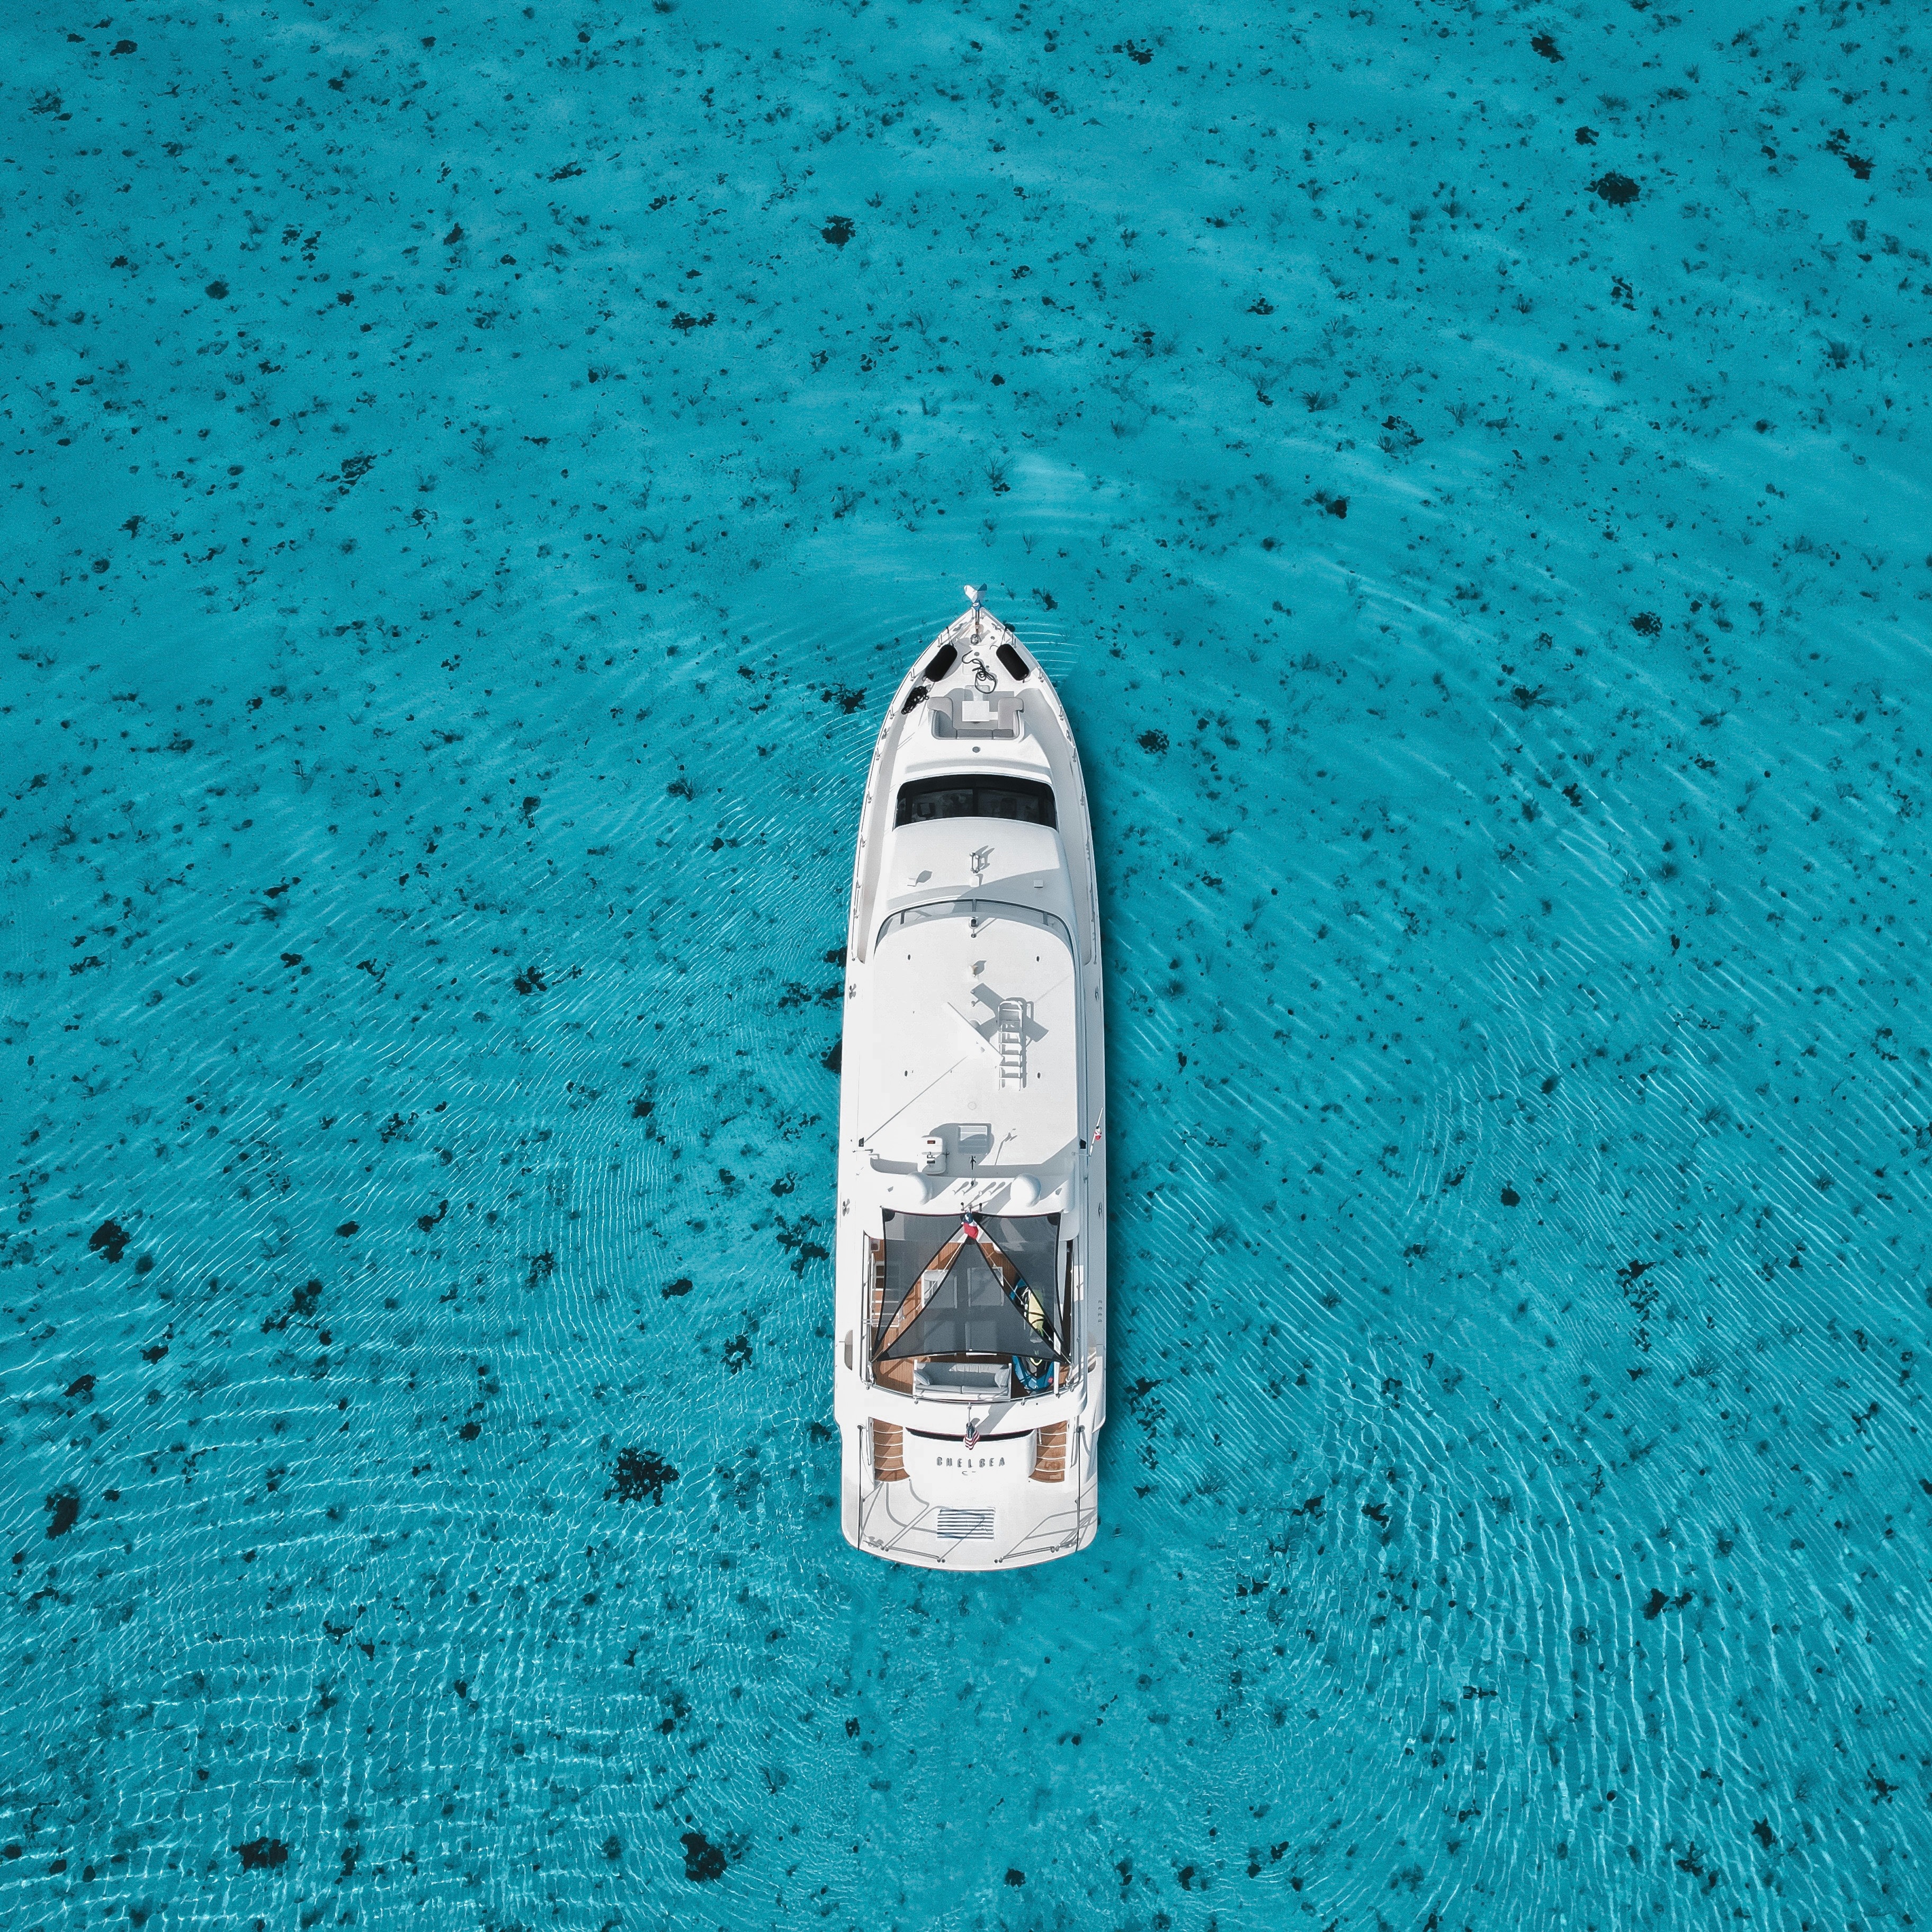
sea, water, watercraft, liquid, boat, blue, hood, aqua, boats and boating equipment and supplies, electric blue, recreation, landscape, vehicle, leisure, walking shoe, water transportation, naval architecture, wind wave, ocean, athletic shoe, asphalt, ship, grass, wave, pattern, radio controlled boat